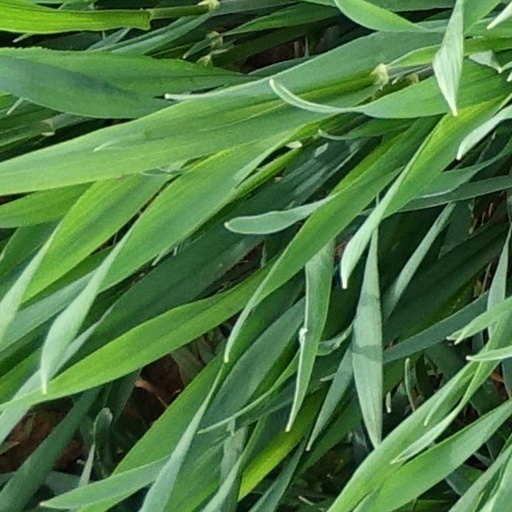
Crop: wheat